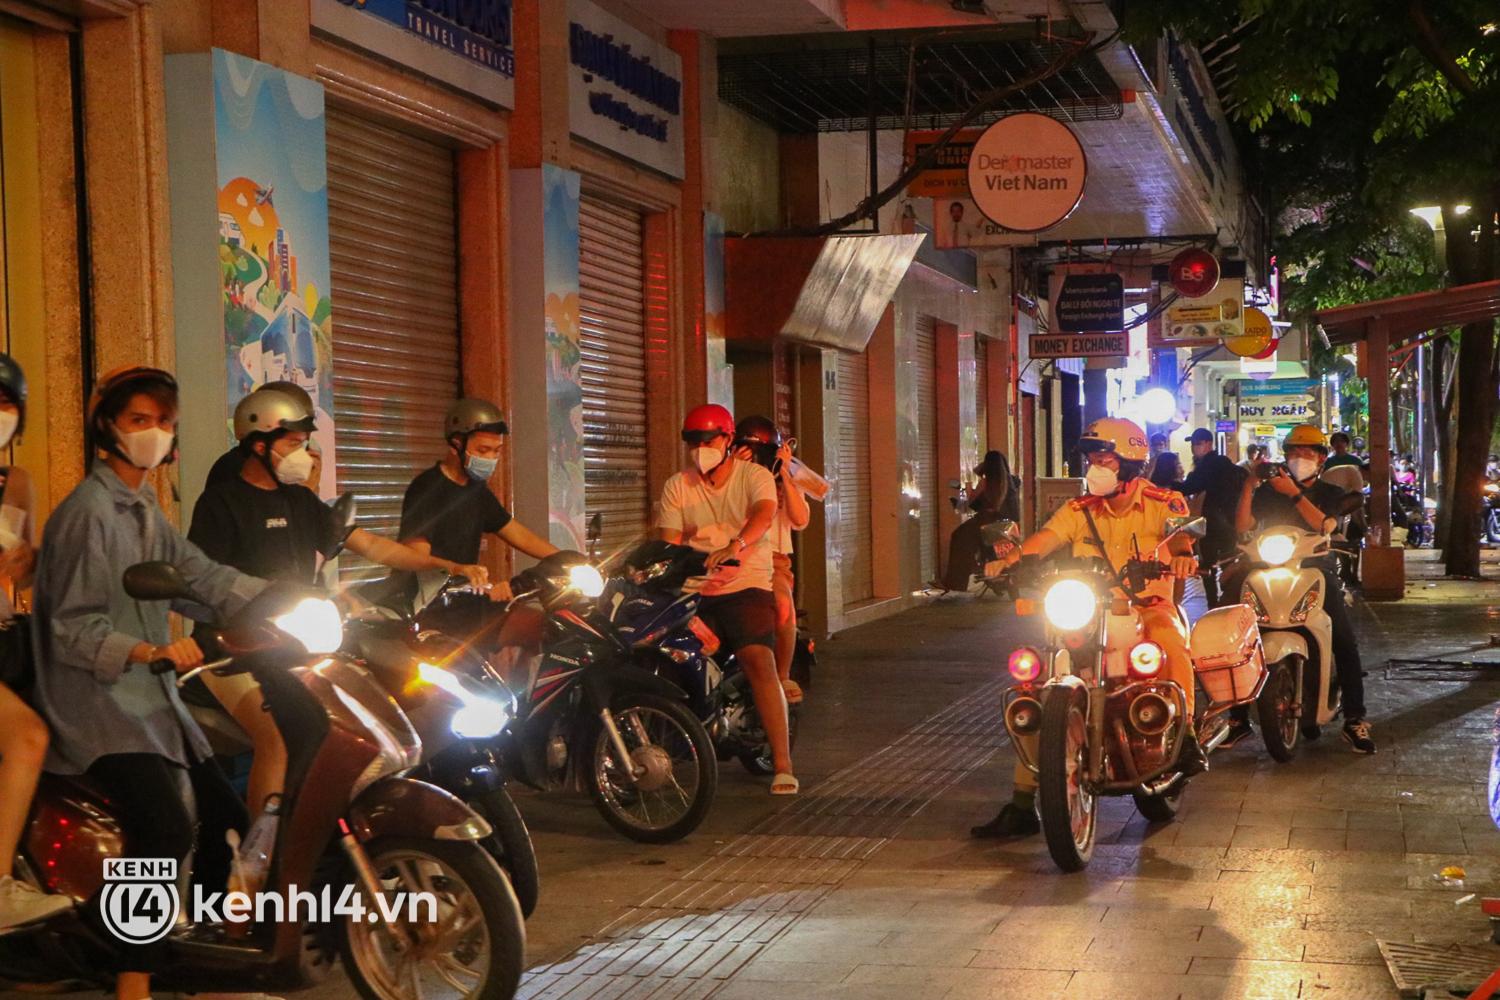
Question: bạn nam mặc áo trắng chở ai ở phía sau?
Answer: một bạn nữ mặc áo trắng